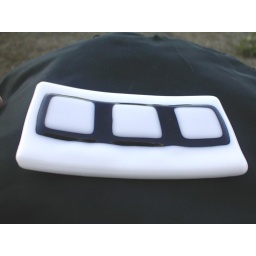
Thoroughly modern fused glass ring tray in opalescent white and black